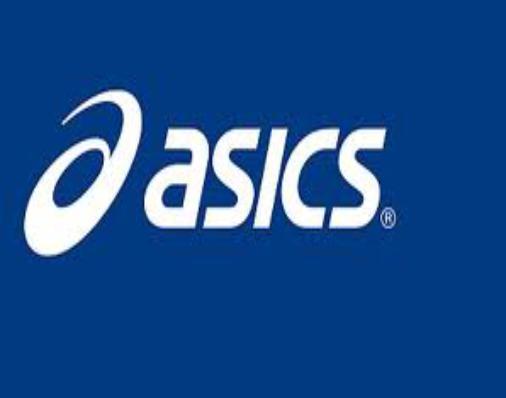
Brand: Asics
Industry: Sports